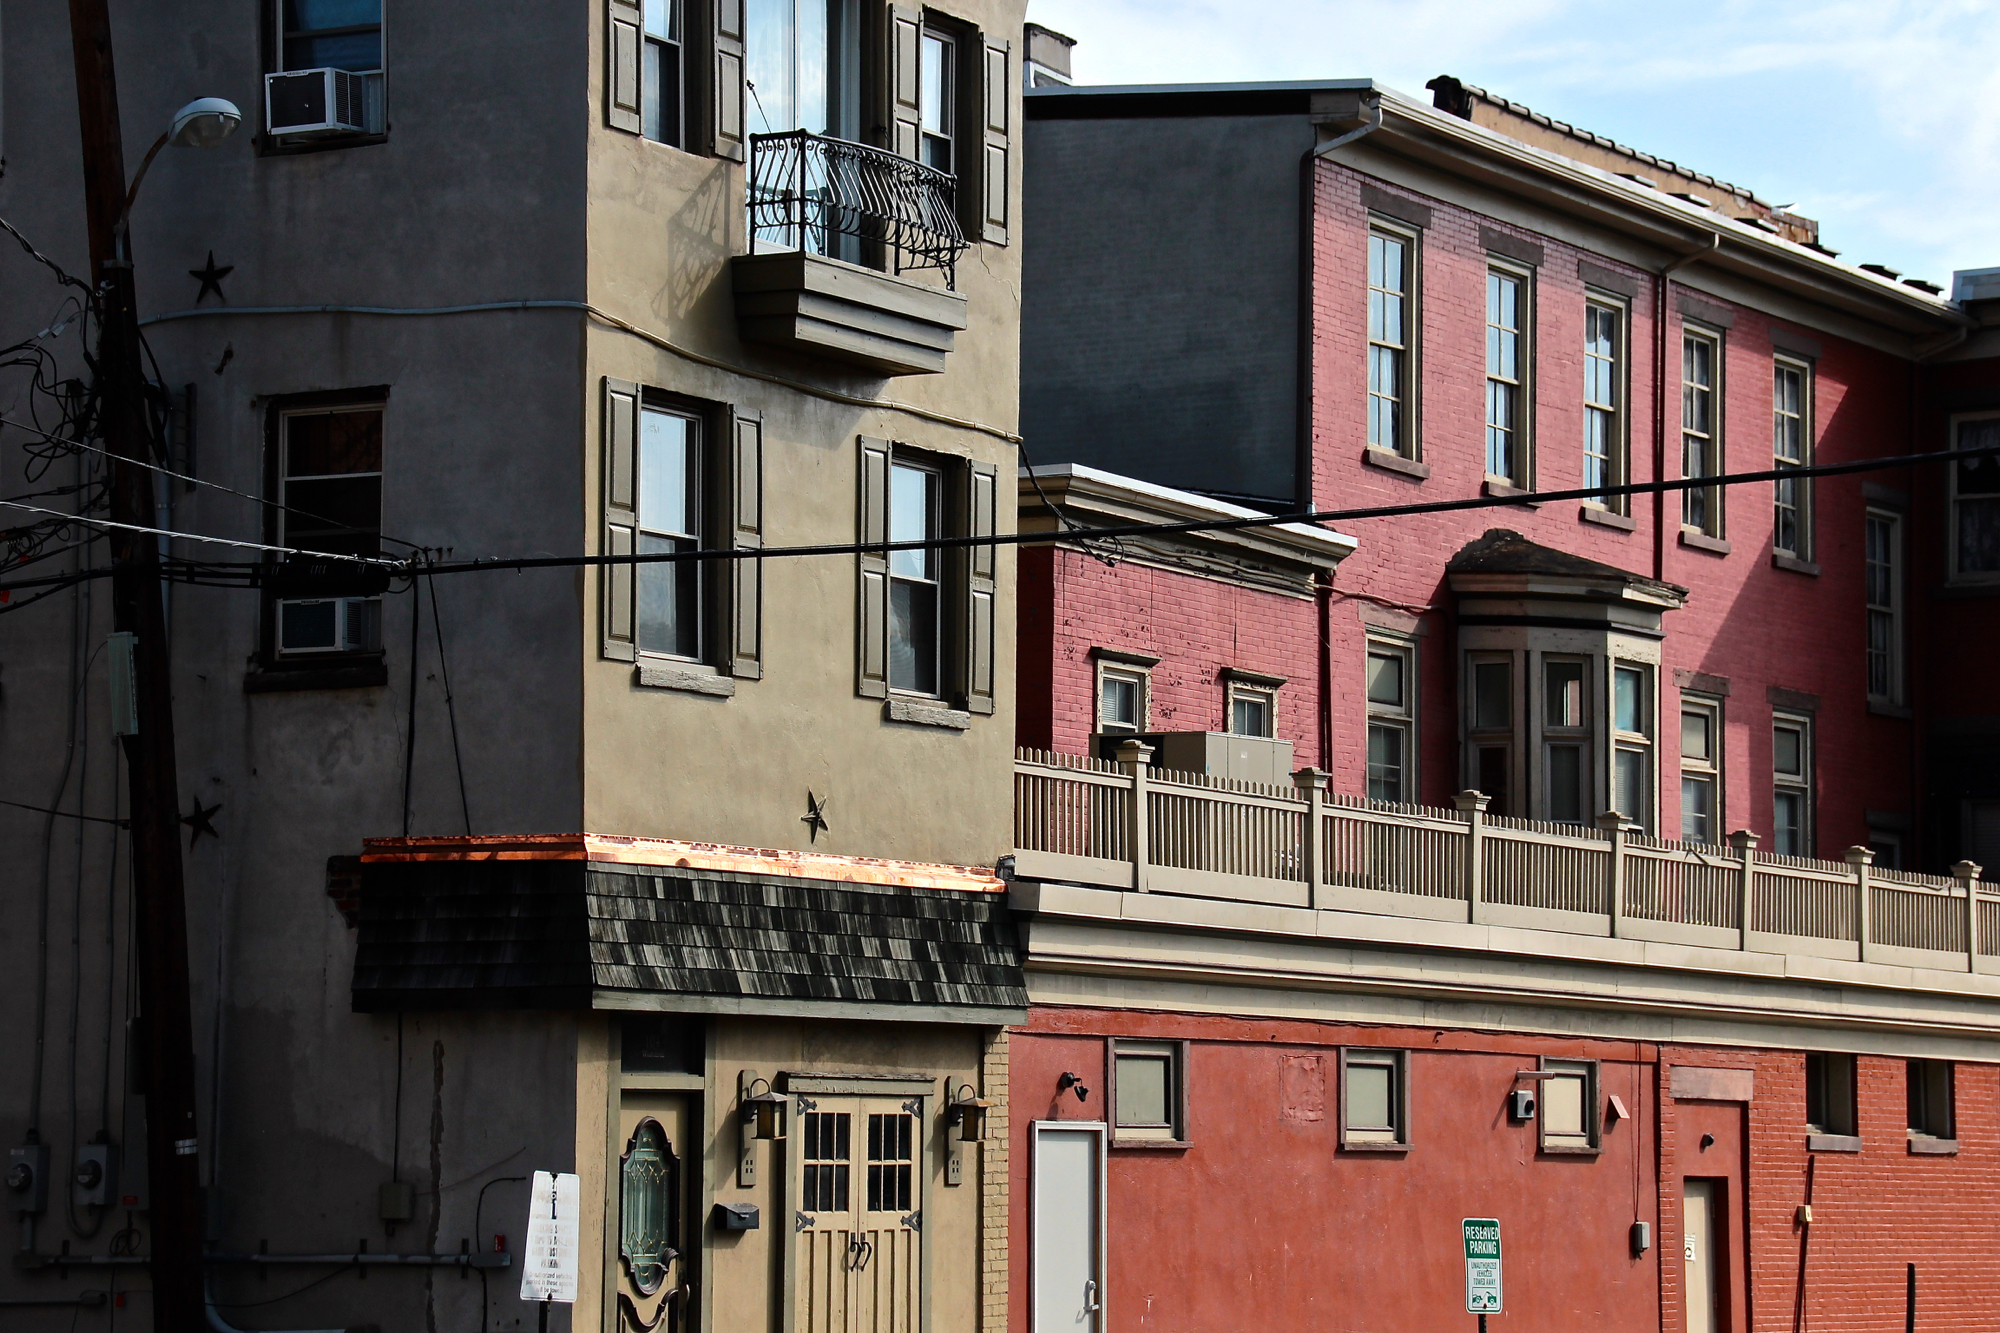
architecture, road, street, house, window, town, alley, city, downtown, balcony, facade, apartment, infrastructure, schuylkillcounty, pottsville, neighbourhood, urban area, human settlement